Guitar chord

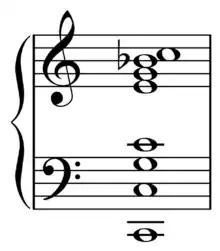

Its natural notes constitute the C major scale, (C, D, E, F, G, A, B, and C).